Union, Kentucky

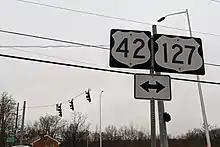
US 42/US 127 at the KY 536 Junction

The city of Union is served by two US Highways (US 42 and US 127) and three Kentucky Routes (237, 536, and 2953). Concurrent Interstates 71/75 connect the city directly to Cincinnati (northbound) and Lexington/Louisville (southbound).